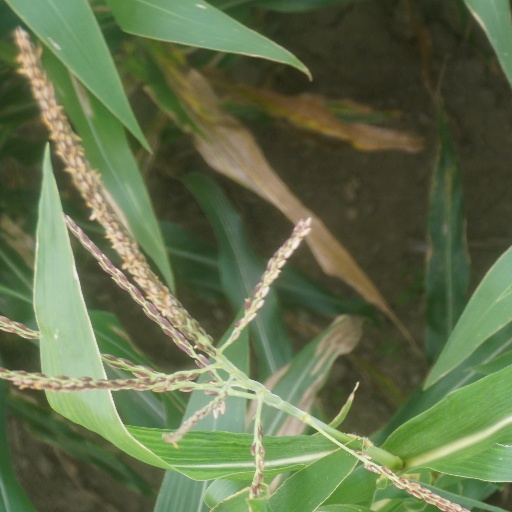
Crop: maize; corn